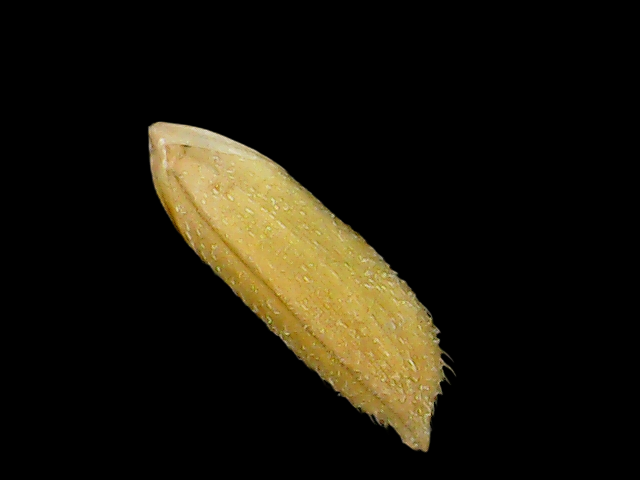
Rice variety: Binadhan17